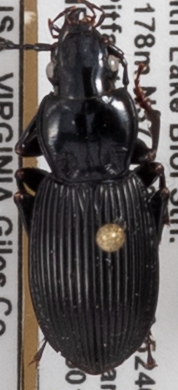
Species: Pterostichus lachrymosus
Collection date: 2021-06-01
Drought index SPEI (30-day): -1.85
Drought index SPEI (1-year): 0.678
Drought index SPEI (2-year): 1.45